Curtiss Falcon

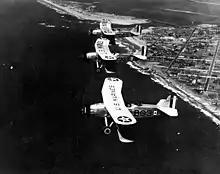
Curtiss OC-2s in flight, c. 1929

Reasonably successful as an observation aircraft, Falcons flew primarily in the 1st, 5th and 99th Observation Squadrons of the 9th Observation Group, Mitchel Field, New York. The A-3 Attack Falcon saw considerable use, in first-line service with the 8th, 13th and 19th Attack Squadrons of the 3rd Attack Group, Barksdale Field, Louisiana, and the 26th Attack Squadron in Hawaii from 1928 to 1934 and second-line service with reserve units until 1937.